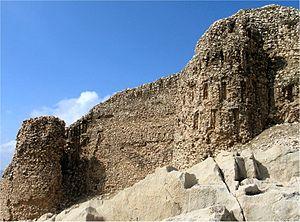
Bishapour est une ancienne cité sassanide, à 23 km de Kazerun, dans le Fars, en Iran. La ville se trouvait sur la route reliant les villes d’Istakhr et Ctésiphon.
L’art sassanide regroupe la production artistique qui a lieu en Perse durant la dynastie éponyme, c’est-à-dire entre le IIIᵉ et le VIIᵉ siècle de l'ère chrétienne. Elle se distingue par une production artistique très développée, permise par la richesse de l'empire sassanide et sa position entre l'Empire romain à l'ouest et la Chine à l'est, au carrefour des échanges matériels et culturels entre de nombreuses civilisations. Avec les échanges qui avaient lieu entre le monde occidental, le monde asiatique et l'Iran, les Sassanides ont évidemment eu une importante influence sur les civilisations qui leur étaient contemporaines. La dynastie tente de s’affranchir de l’art hellénistique, par réaction avec la dynastie précédente des Arsacides. Le plus grand héritage Sassanide se trouve dans l’art islamique car la conquête arabe a complètement intégré l’empire.